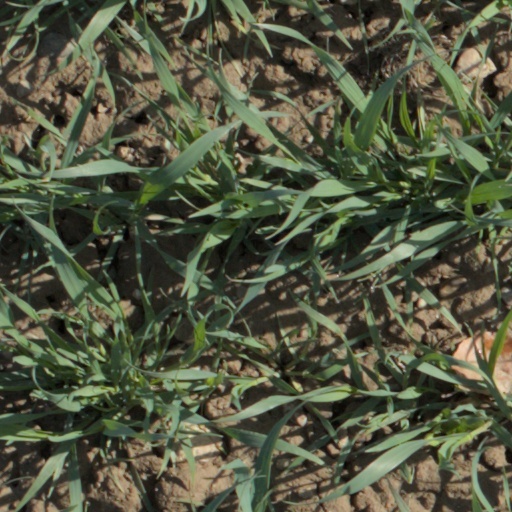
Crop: wheat